Samantha Grey

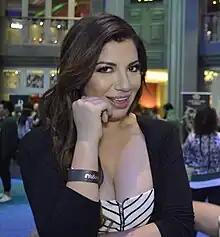
Grey in 2016

Samantha Steffi Grey Bermeo (born 7 March 1995) is an Ecuadorian actress, television presenter, singer and dancer. She is the daughter of the late singer Sharon la Hechicera. She participated in several dance and singing reality shows such as Soy el mejor, in which she won in 2015.